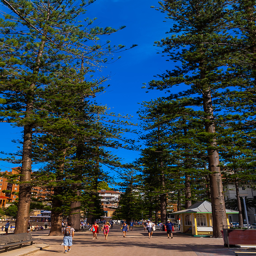
massive pine trees line the beach